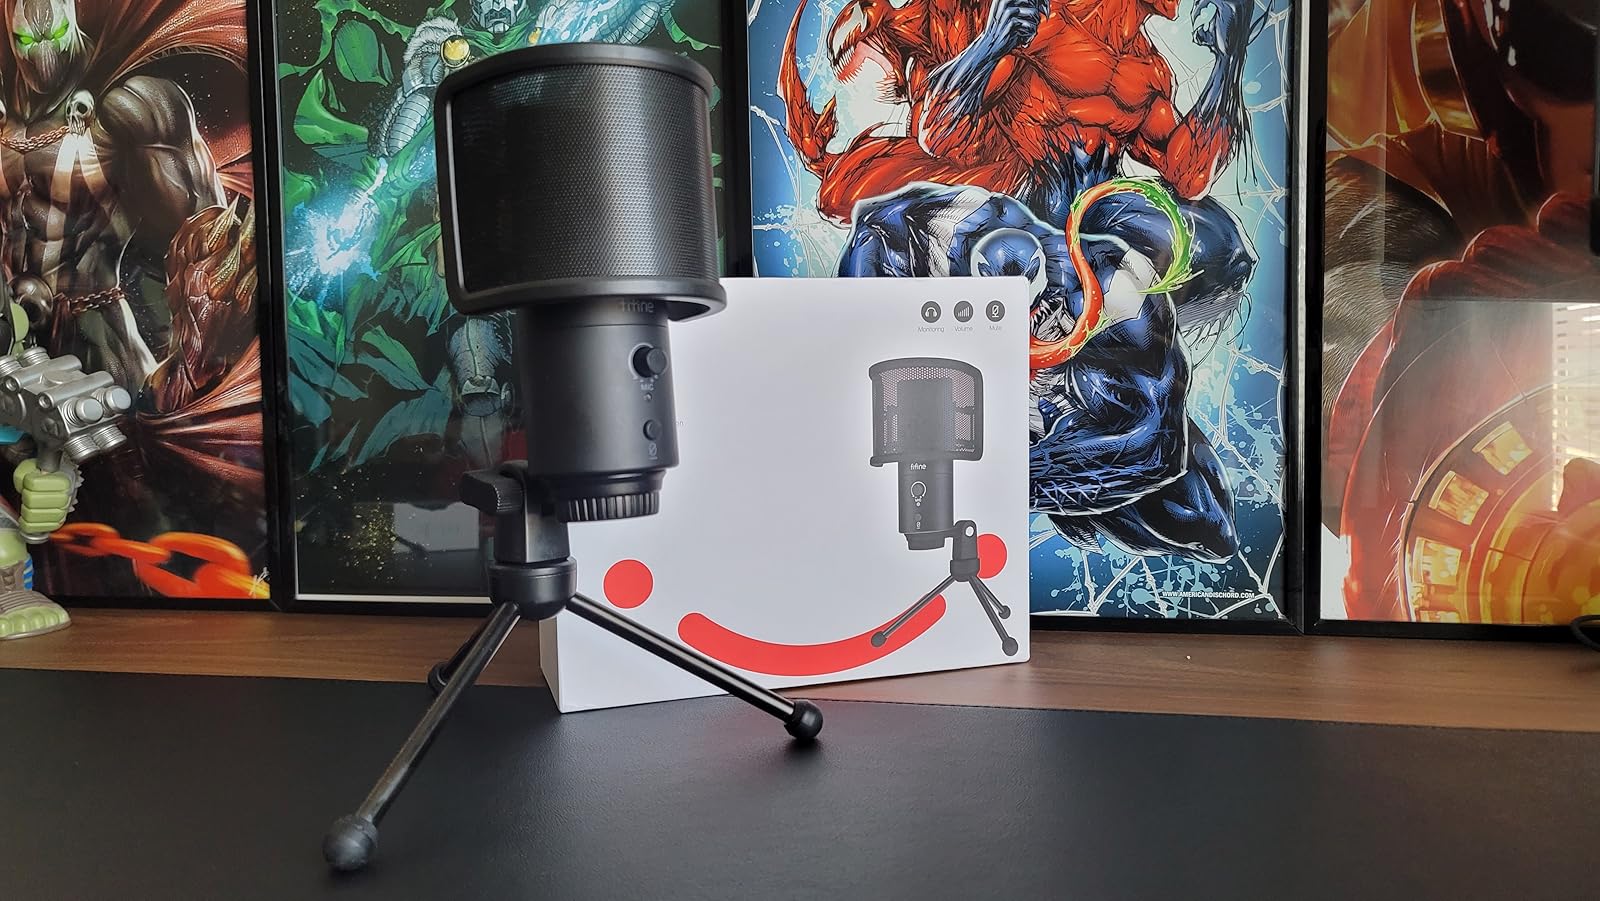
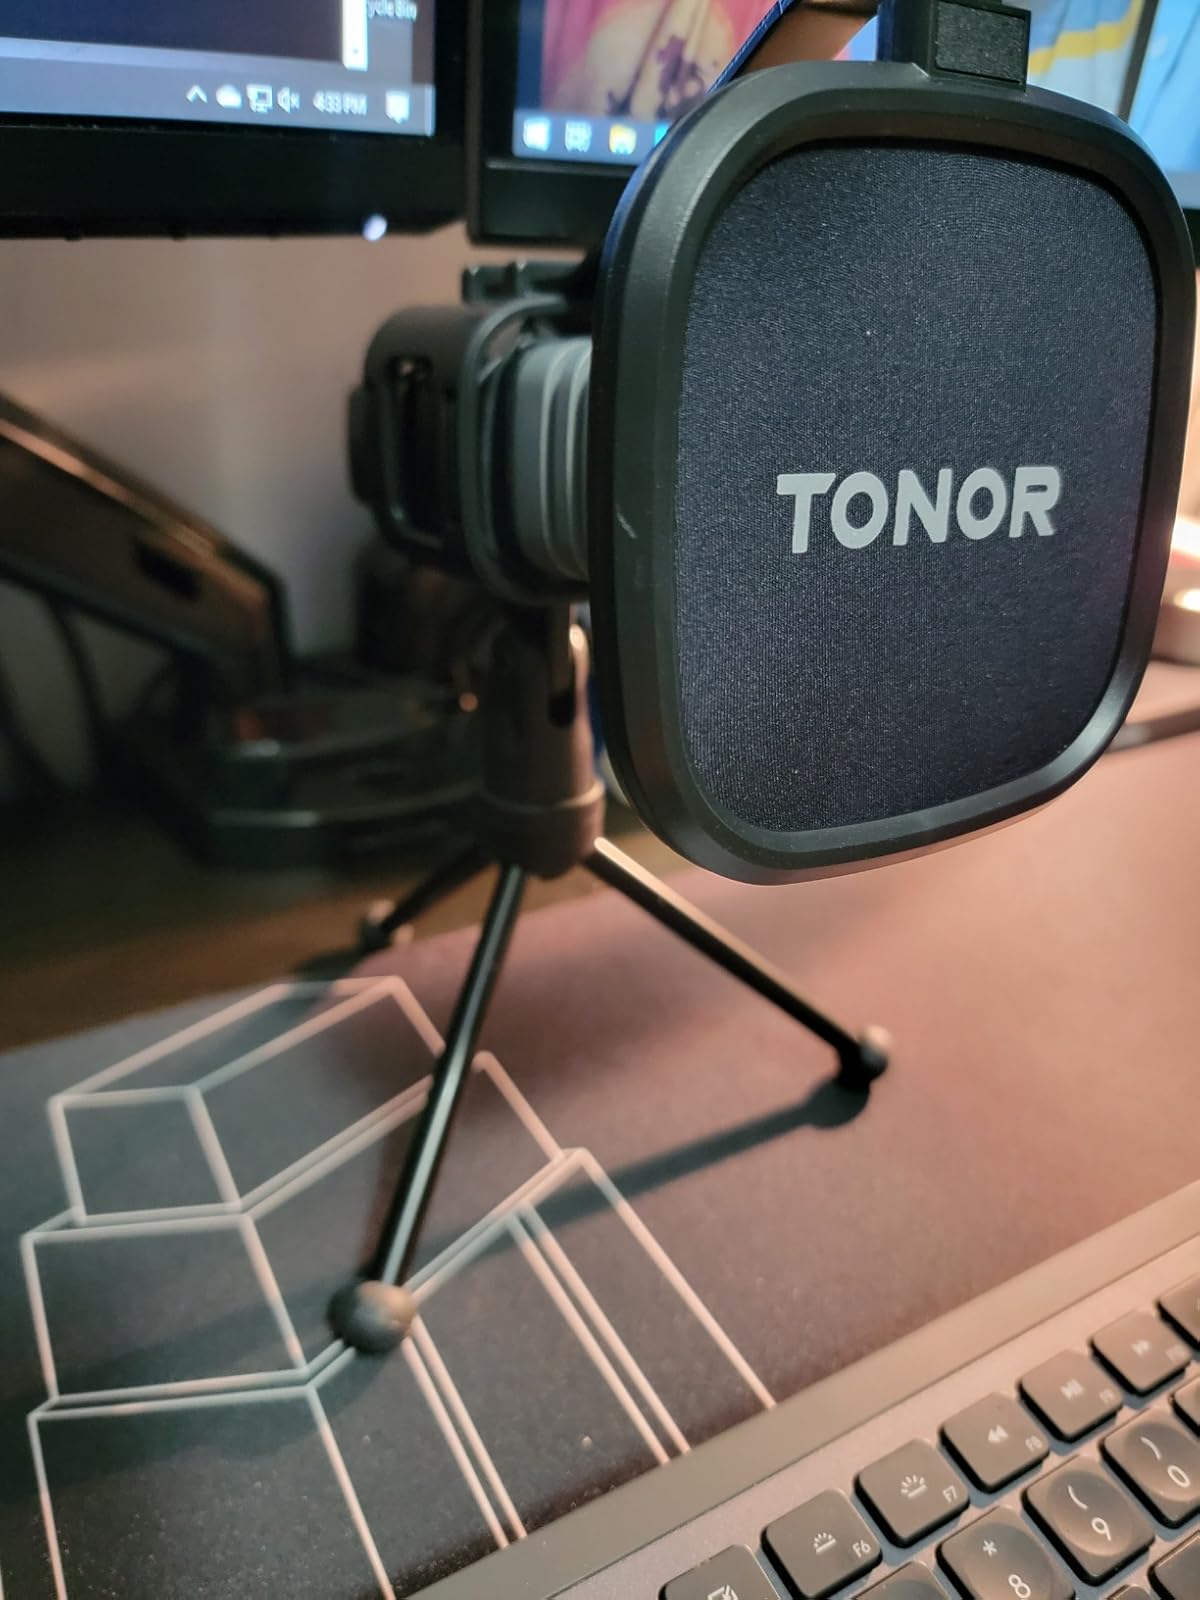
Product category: microphone
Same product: no